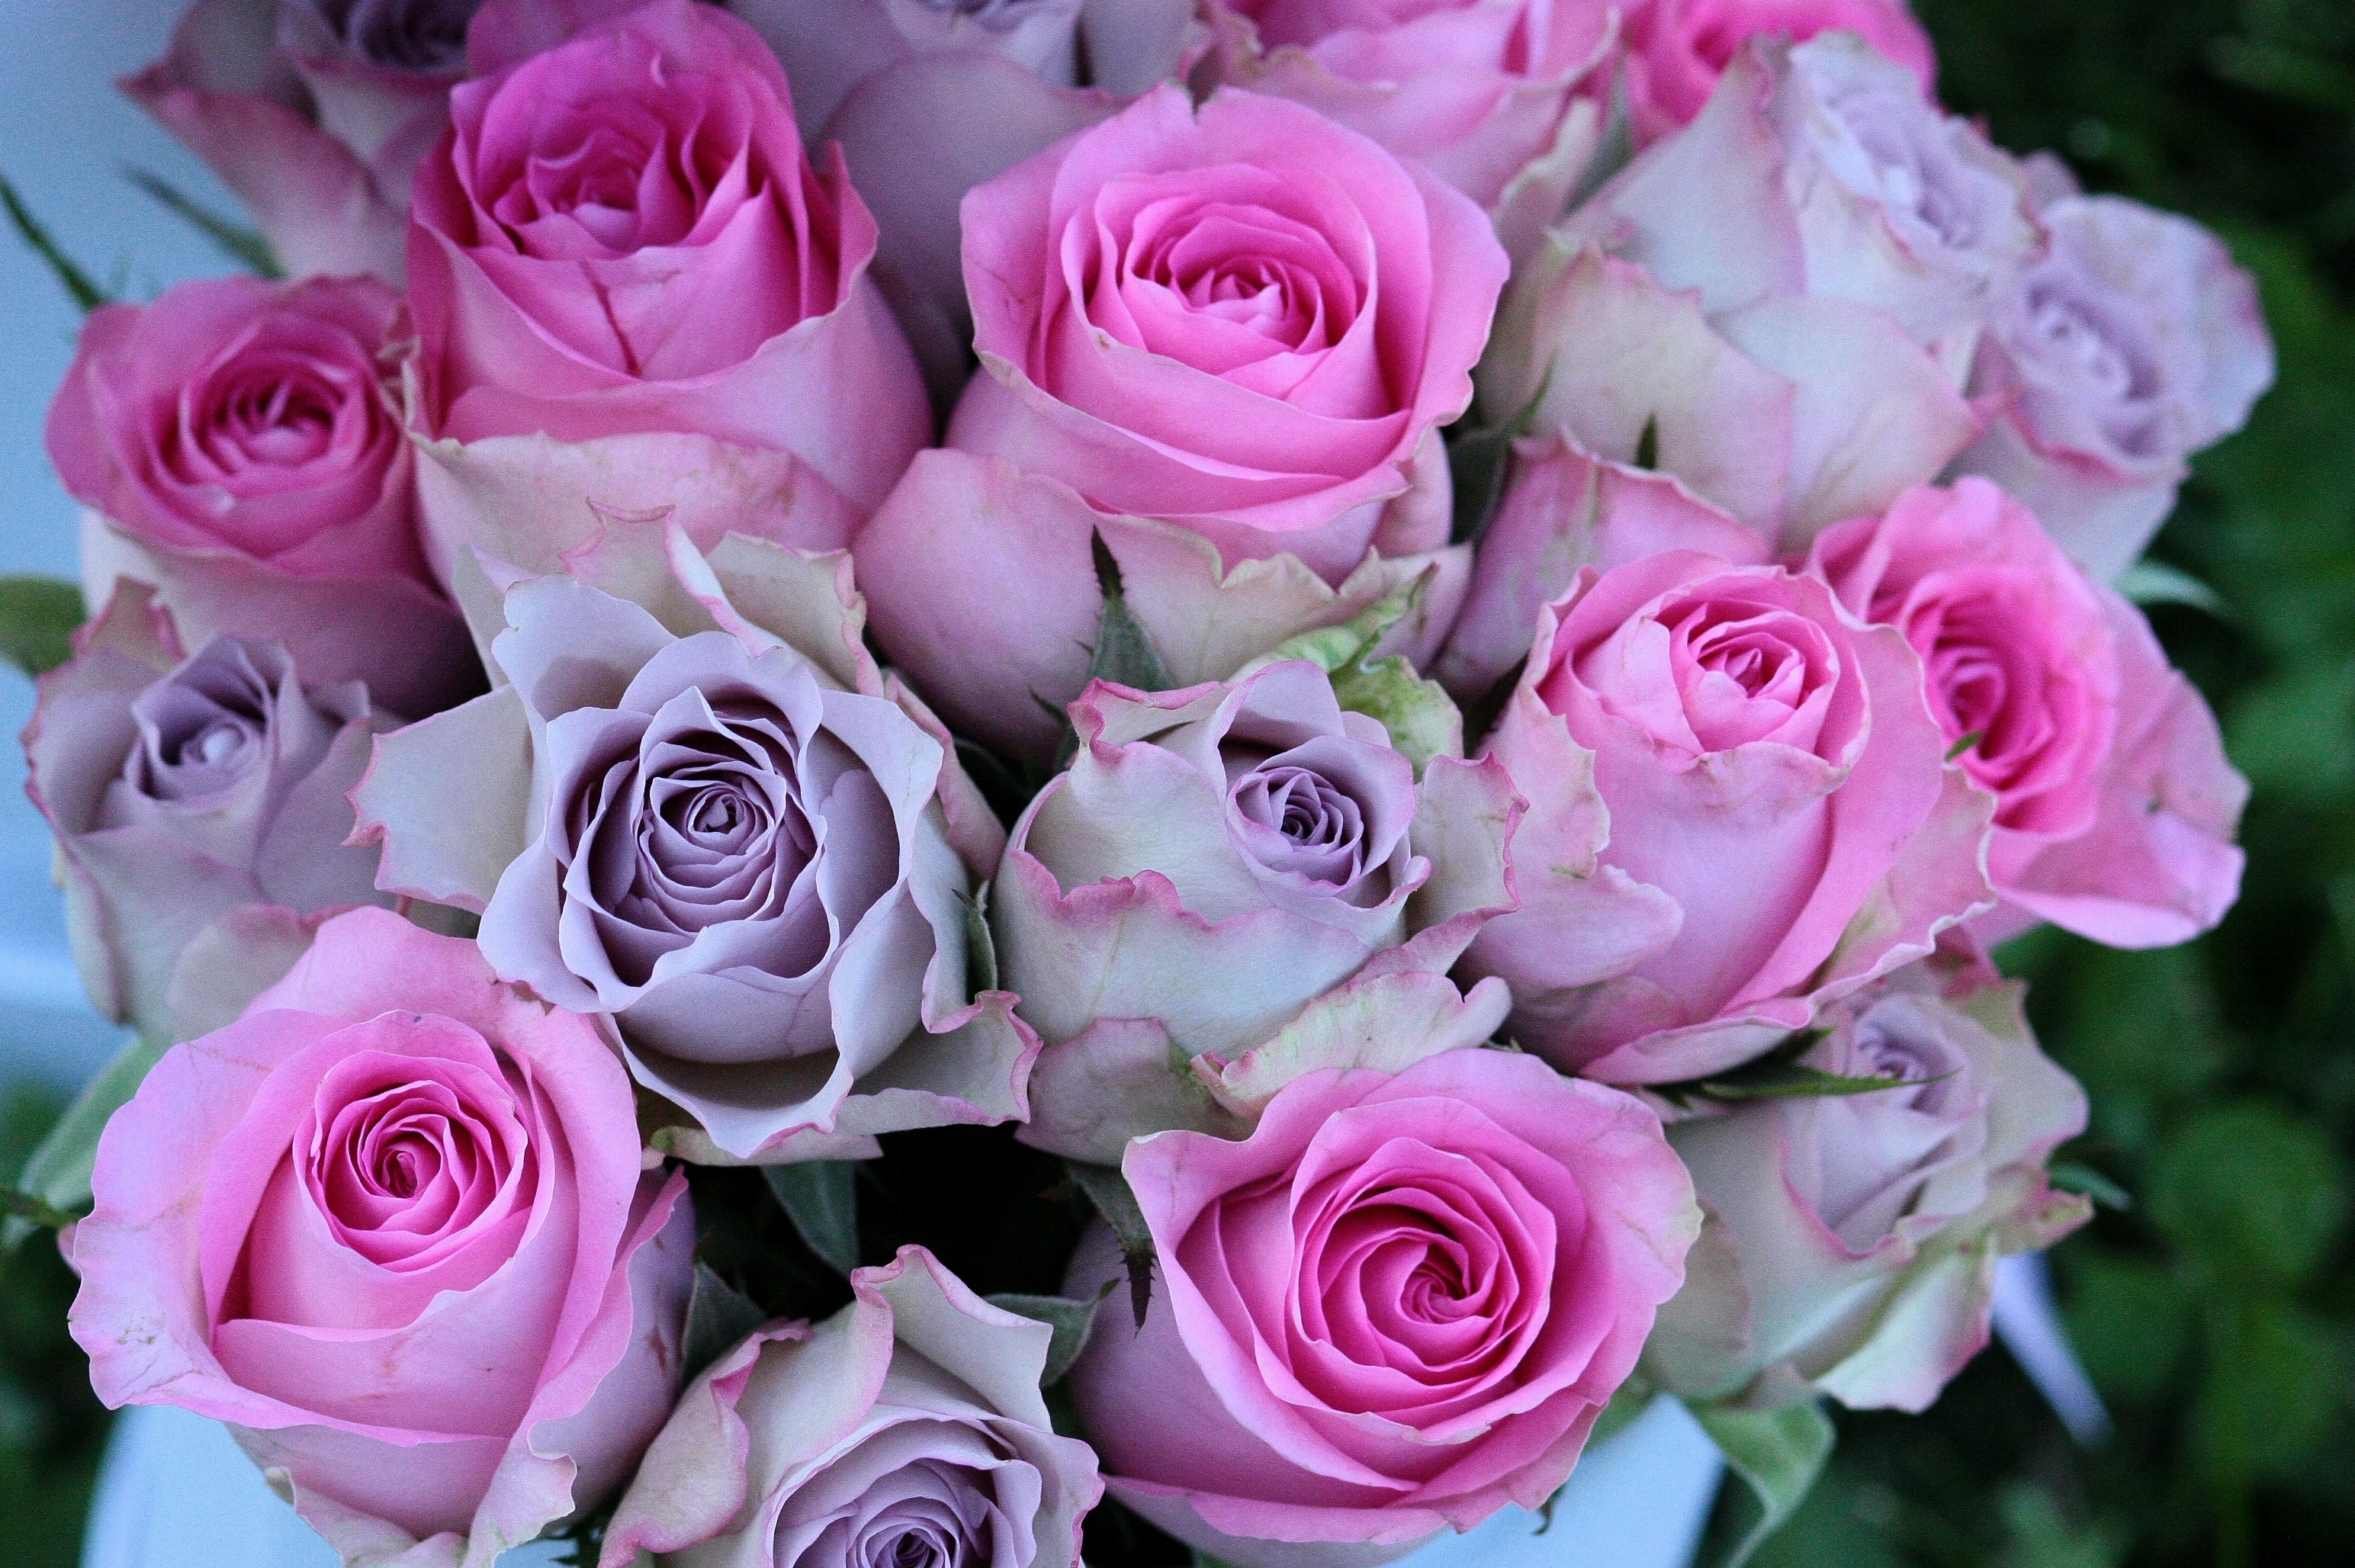
plant, flower, petal, bouquet, rose, pink, flowers, roses, floristry, floribunda, flowering plant, garden roses, rose family, flower bouquet, cut flowers, mov, floral design, land plant, rosa centifolia, rose order, flower arranging